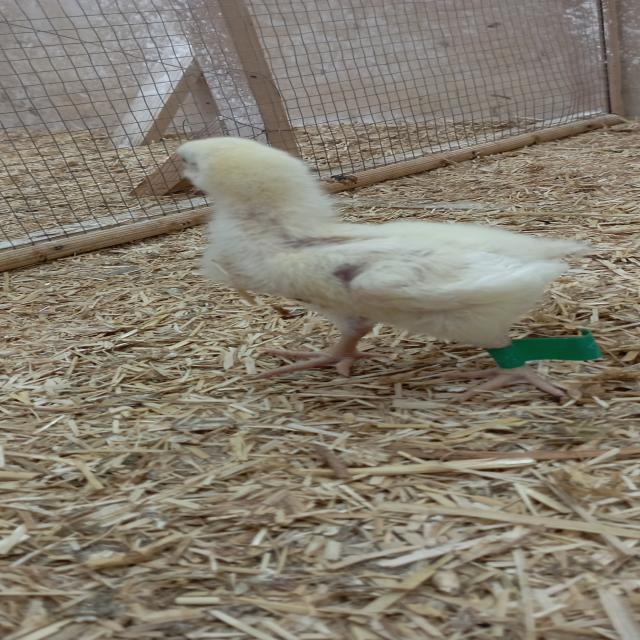
Weight: 217 g